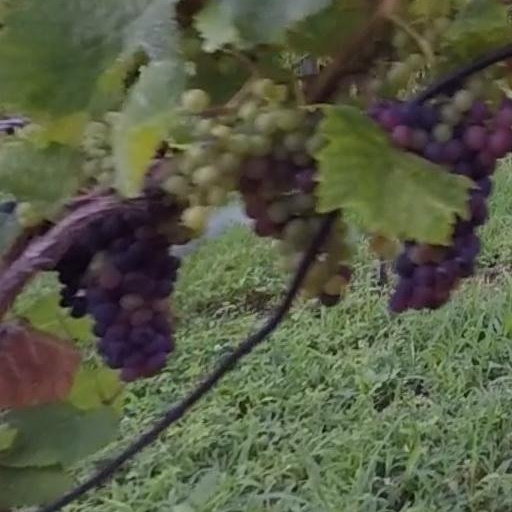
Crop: grape